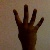
The image shows a hand gesture representing the number 4 in Indian Sign Language.